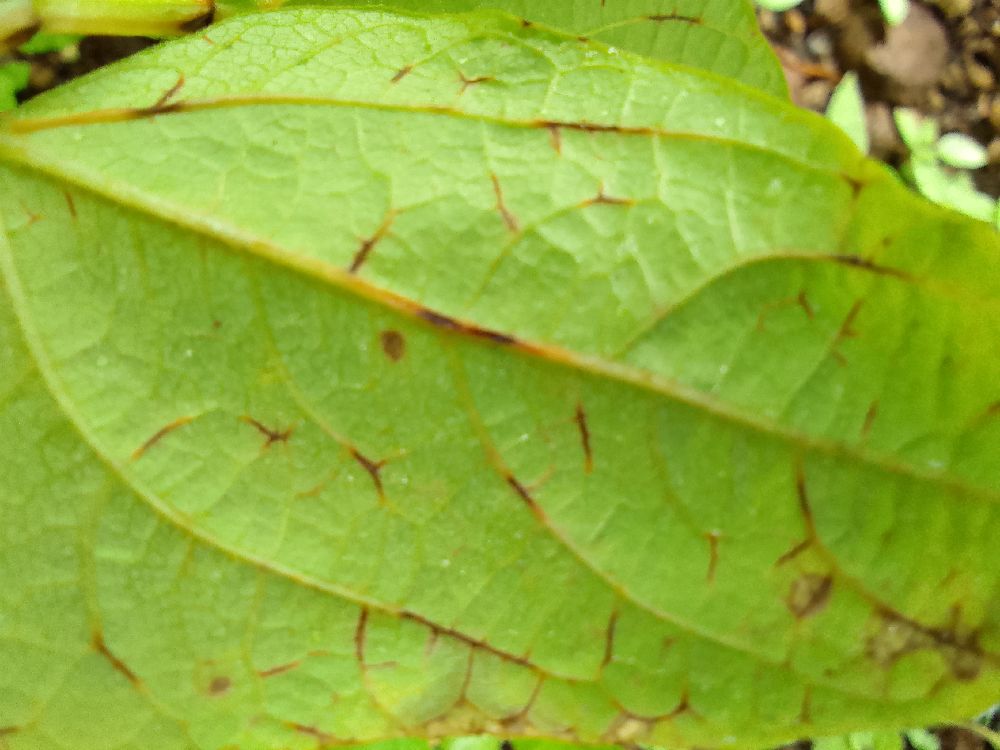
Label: anthracnose